Fred Matua

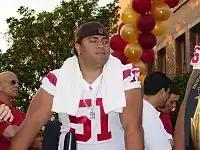

Fred Matua (January 14, 1984 – August 5, 2012) was an American football guard. After playing college football for Southern California, he was selected by the Detroit Lions in the seventh round of the 2006 NFL draft. He was also a member of the Lions, Tennessee Titans, Cleveland Browns, Washington Redskins, Florida Tuskers, and Omaha Nighthawks.